Answer in natural language. Considering the relative positions, is Television (marked C) above or below blue square wall painting (marked A)? Choose between the following options: below or above
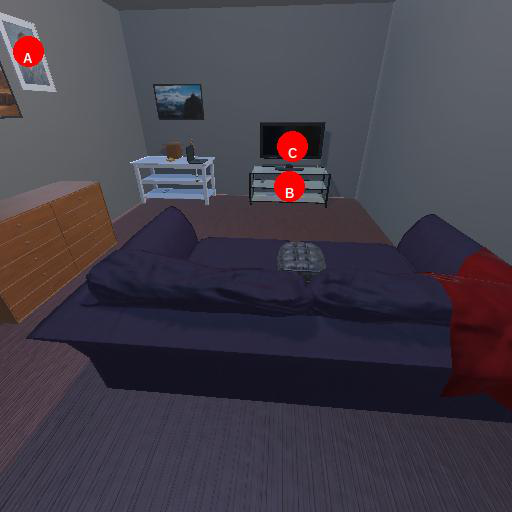
<answer>above</answer>